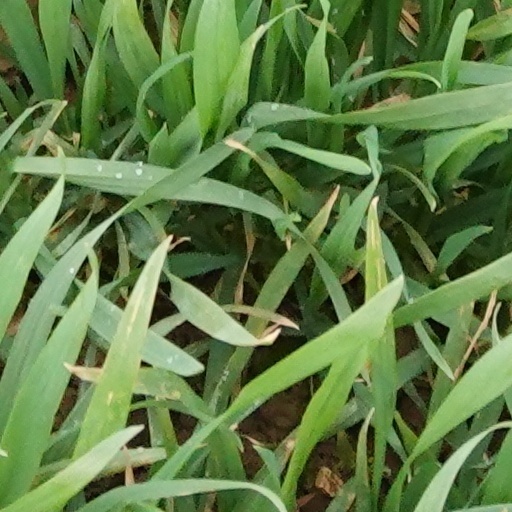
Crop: wheat